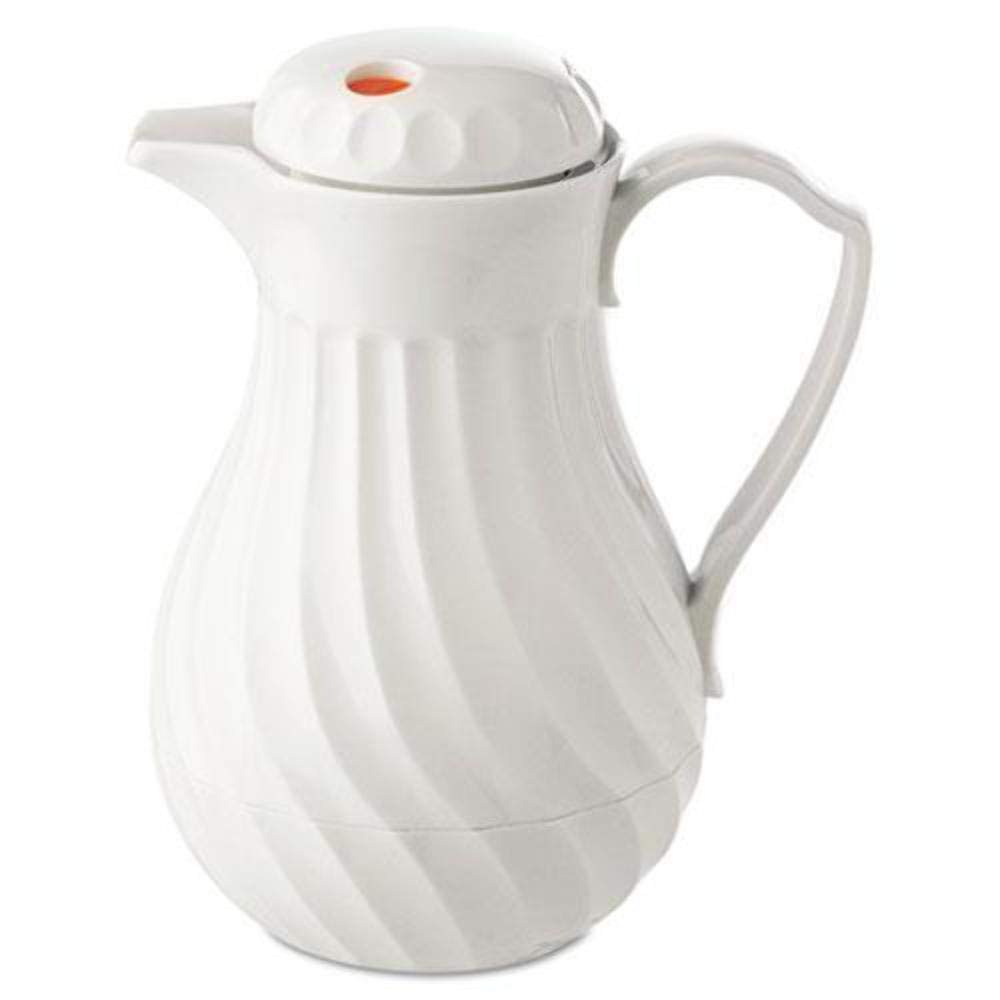
Item Name: Hormel Poly Lined Carafe, Swirl Design, 40 oz, White
Bullet Point 1: Polyurethane insulation keeps beverages hot or cold.
Bullet Point 2: Shatterproof liner is odorless and stainproof.
Bullet Point 3: Pours without removing stopper.
Bullet Point 4: Dishwasher-safe.
Value: 1.0
Unit: Count

Price: 61.39